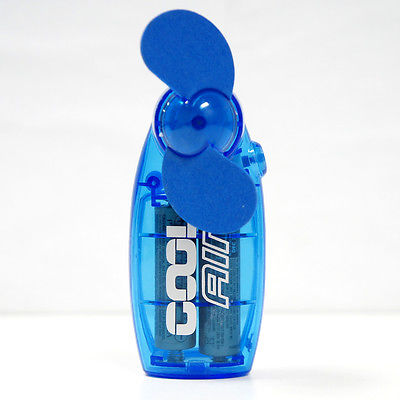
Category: fan